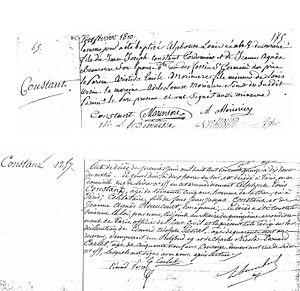
Alphonse-Louis Constant, dit Éliphas Lévi, né le 8 février 1810 à Paris, où il meurt le 31 mai 1875, est un ecclésiastique français et une figure de l'occultisme. Auteur de nombreux essais, il était aussi peintre.